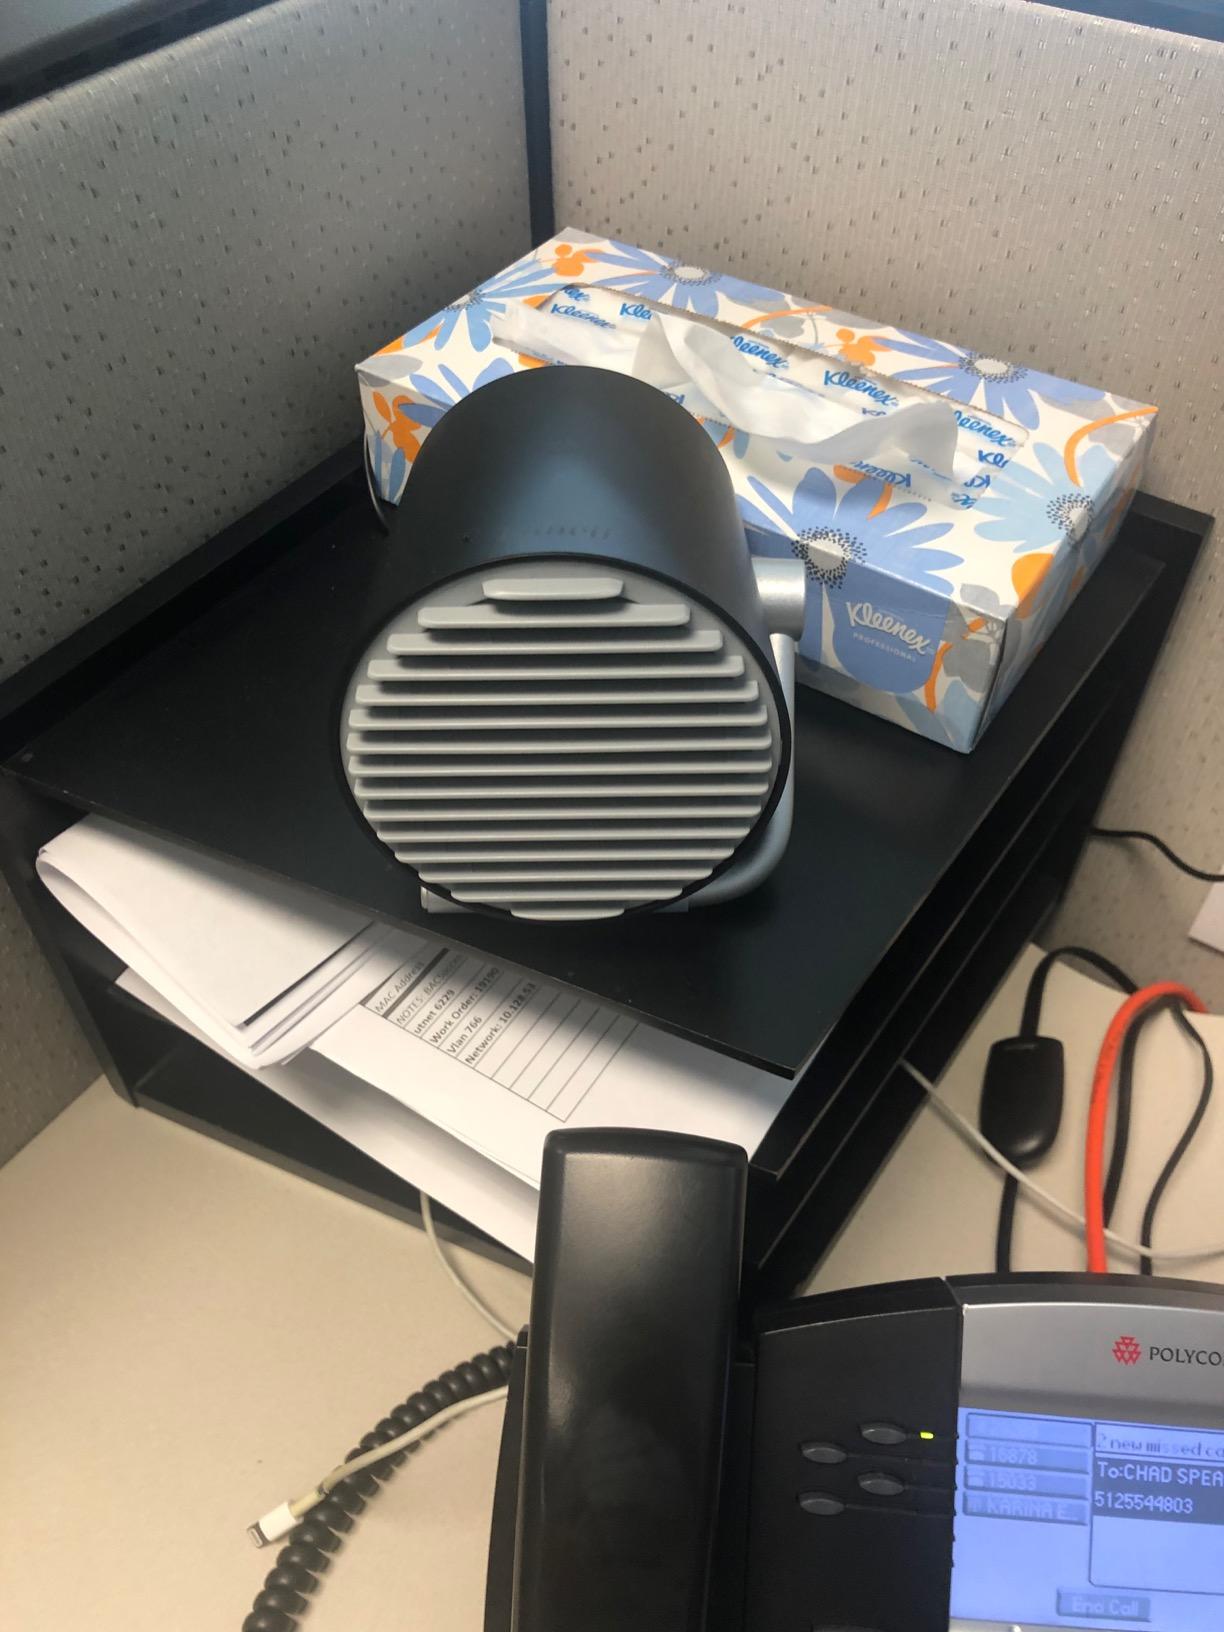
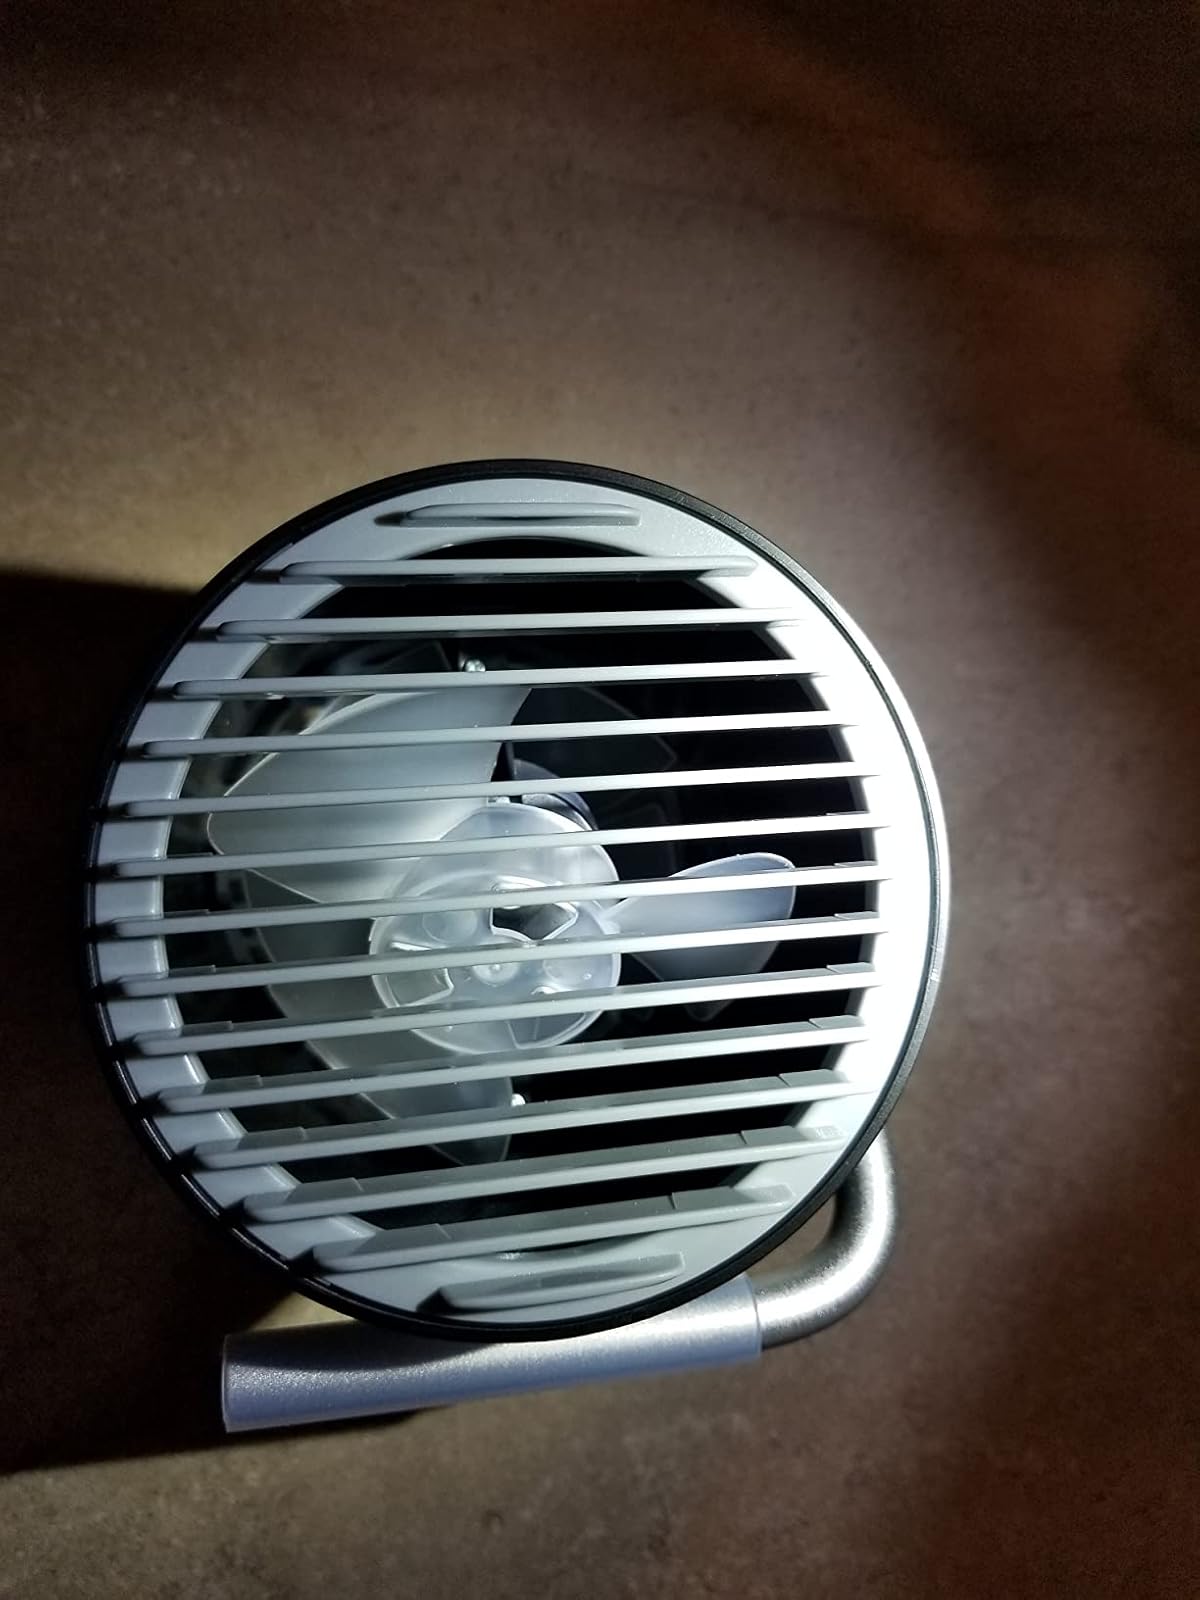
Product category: fan
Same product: yes